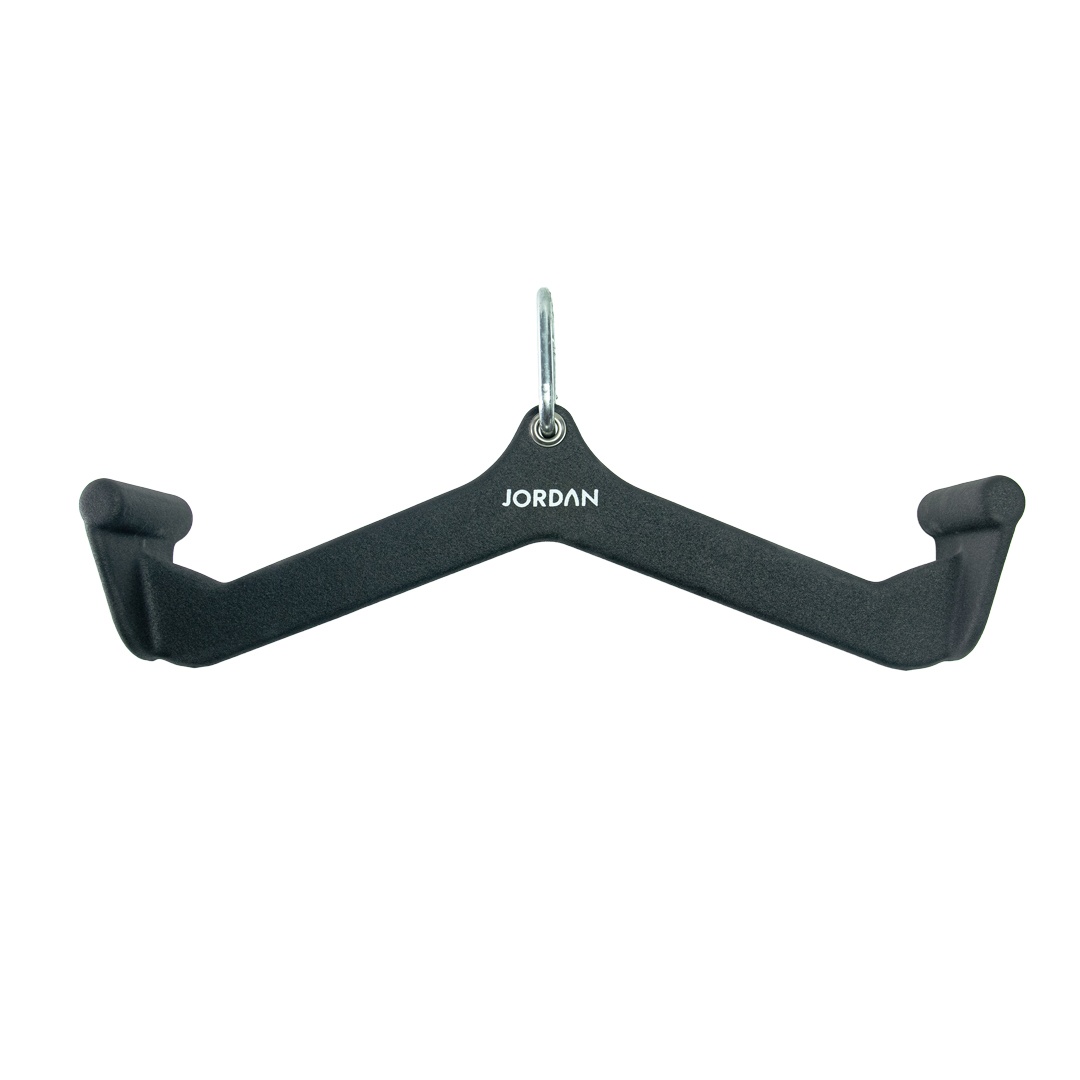
JORDAN® NEO Lat Pull/Row Cable Attachment
The versatile design of the NEO Lat Pull/Row Cable Attachment lets you switch between lat pulldowns and rows for a complete upper-body workout. With three widths available you can really target the muscles you need. NEO Grip Technology – Provides superior comfort and a non-slip hold, allowing for better endurance and control. Benefits of Narrow, Mid, and Wide Grip Lat Pull/Row Attachments: Narrow Grip (Close-Grip Lat Pull/Row) + Increased range of motion for deeper stretch and contraction, especially in the lower lats. + Focuses more on the lower lats and biceps to help build thickness in the back + Develop a stronger mind-muscle connection with the lats and improve arm involvement in pulling movements. Mid Grip (Shoulder-Width Lat Pull/Row) + Best for balanced engagement, provides an even distribution of resistance across the lats, traps, and rhomboids. + Targeting the mid-back and outer lats while maintaining good bicep engagement. + Your new cable bestie for general back development, functional strength, and maintaining a neutral wrist position for joint comfort. Wide Grip (Wide-Grip Lat Pull/Row) + Greater lat width activation, engaging the the upper lats more to help form a broader V-taper appearance. + Primarily hits the upper lats and teres major while reducing bicep involvement. + Best for athletes aiming to develop a wide, well-defined back with less arm interference. FEATURES: + Enhanced Back Development – Targets the latissimus dorsi, traps, and rhomboids for a stronger, more defined back. + Improved Grip Strength – Engages forearms and hands, enhancing overall grip endurance and lifting performance. + Better Muscle Engagement – Allows for a controlled range of motion, ensuring maximum muscle activation. + Reduced Joint Strain – Ergonomic grip positioning helps minimise wrist and elbow stress during heavy lifts. + Workout Versatility – Enables seamless transitions between lat pulldowns and seated rows, offering a full upper-body workout. SPECIFICATIONS: + Stainless steel bar with NEO Grip Technology + Carabiner included + DIMS Narrow: Width: 570mm Height: 200mm Depth: 110mm + DIMS Mid: Width: 610mm Height: 210mm Depth: 110mm + DIMS Wide: Width: 830mm Height: 200mm Depth: 130mm + Max Load/User Weight: 150kg + Weight: Narrow 3kg/ Mid 3kg/ Wide 4kg See more of our Cable Attachments and Cable Machines here
Brand: Jordan
Category: Sporting Goods > Fitness & General Exercise Equipment > Weight Lifting > Weight Lifting Machine & Exercise Bench Accessories > Handles